Glendale Jr/Sr High School

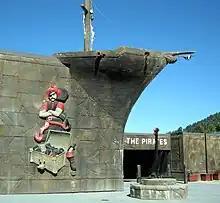
Pirate mascot at entrance

In 2008, 69% of the school's seniors received a high school diploma. Of 42 students, 29 graduated, 11 dropped out, one received a modified diploma, and one was still in high school the following year.